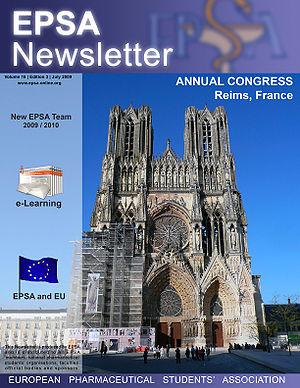
L’Association européenne des étudiants en pharmacie est une association à but non lucratif, apolitique, non gouvernementale et aconfessionnelle qui représente 41 associations d’étudiants en pharmacie de 35 pays, soit près de 120 000 étudiants à travers l’Europe.